Filippo Lanza

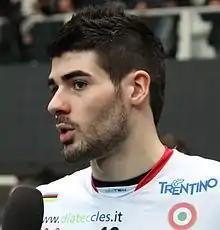

Filippo Lanza (born 3 March 1991) is an Italian professional volleyball player. He was a member of the Italy national team, with which he won a silver medal at the Olympic Games Rio 2016. At the professional club level, he plays for Gioiella Prisma Taranto.